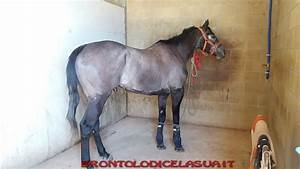
Label: horse